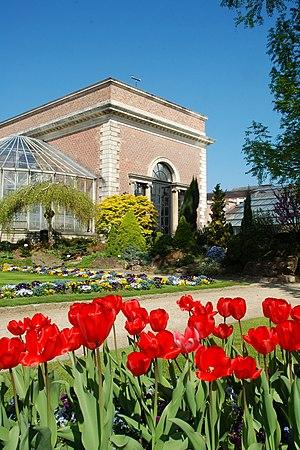
Belgique - Louvain - Jardin botanique (Kruidtuin) - orangerie néo-classique (architecte Charles Vander Straeten - 1821)
Le Jardin botanique de Louvain est un jardin botanique classé situé sur le territoire de la ville de Louvain, dans la province du Brabant flamand en Belgique, dont les bâtiments sont de style néo-classique.
Charles Vander Straeten est un architecte néo-classique belge qui fut actif durant le règne de Guillaume Iᵉʳ des Pays-Bas.